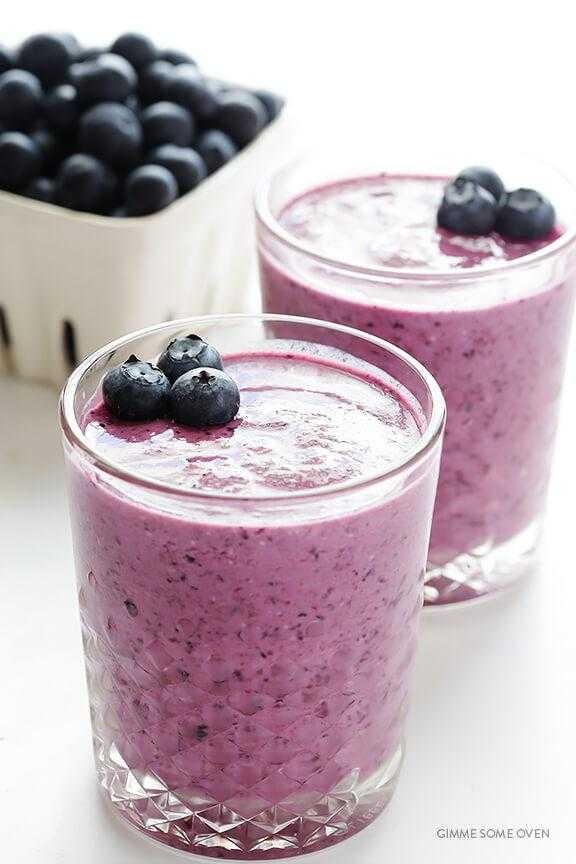
Label: Blueberry